Forests of the Iberian Peninsula

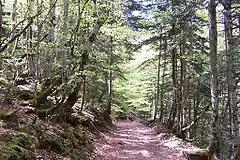
A forest of European beech and European silver fir

Beech forests ("Fagus sylvatica") are found in the mountain layer of the Iberian Eurosiberian region from 800 to 1500 metres up. The soil is cool, as often chalky as siliceous (rich in silica), and nearly always acidified by rain. The layer is characterised by the beech tree. The beech tree projects a deep shadow, and so its dense foliage usually excludes other woodland species. It therefore has little undergrowth.